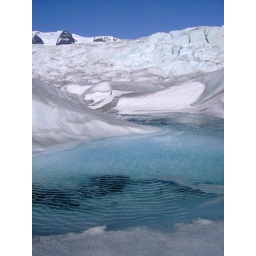
A blue water pool on top of Mendenhall Glacier in Juneau, Alaska.